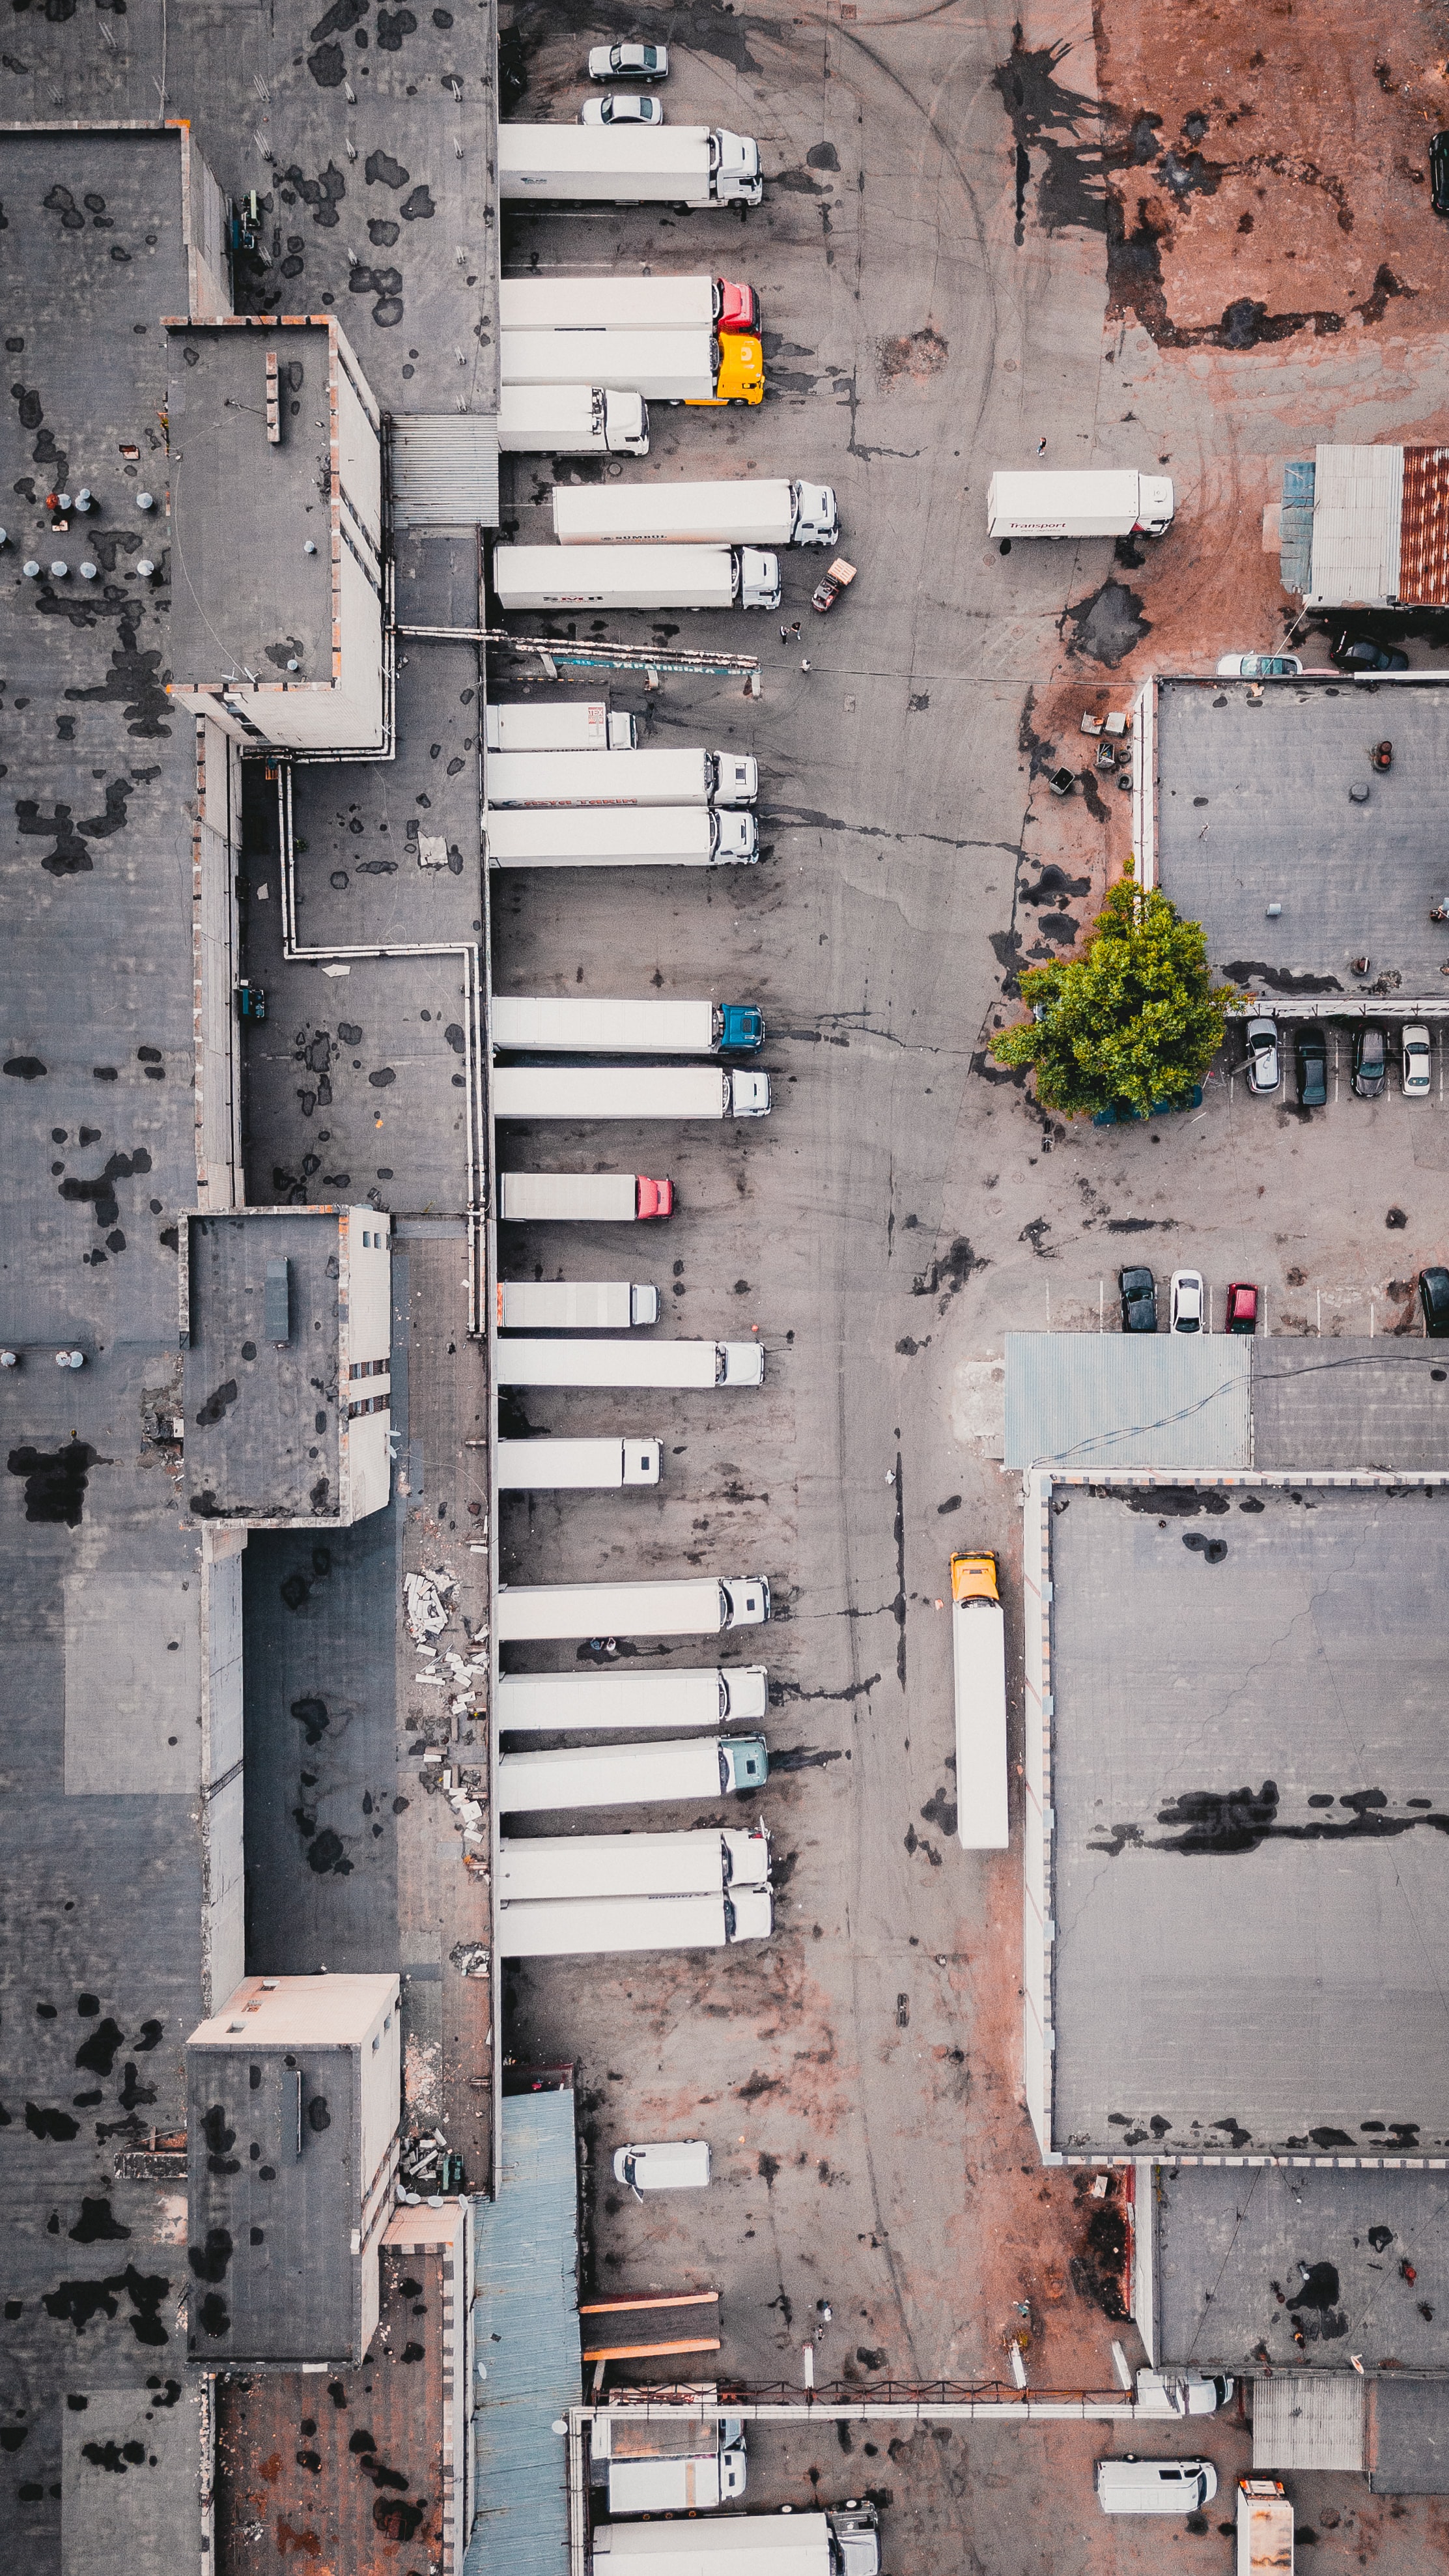
truck, logistic, plant, wood, tree, building, architecture, window, urban design, neighbourhood, residential area, wall, Material property, font, landscape, city, house, urban area, facade, human settlement, concrete, metropolis, roof, cityscape, bird's eye view, suburb, rectangle, road, room, tower block, aerial photography, street, metal, reflection, mixed use, shadow, transport, pattern